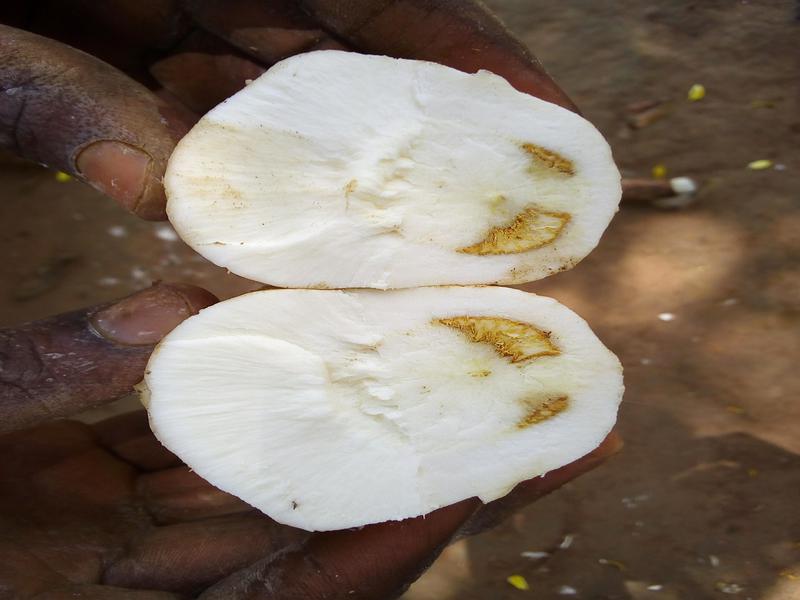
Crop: cassava
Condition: brown_streak_disease